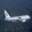
Label: airplane